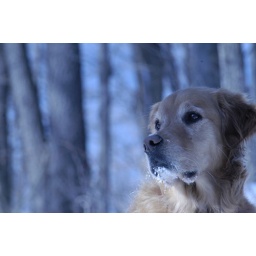
bentley in the snow. 8 degrees on fire tower road